Bonc yr Hafod

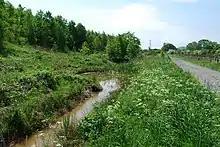
A pond within the park.

In 1991, the Wrexham Maelor Groundwork Trust (now Groundwork North Wales) was established, and in co-operation with Wrexham Maelor Council, they were responsible for landscaping the spoil heap into the Bonc yr Hafod / Hafod Community Woodland following a public consultation into the future of the spoil tip. Over the new few years in the mid-1990s the spoil heap was landscaped and the soil conditions improved to allow for the planting of trees and grow grasslands. To improve the soil, wood residue and dried sewage sludge was added. A stone-armoured drainage network was also built to prevent water scouring the spoil tip in the event of a flash flood. Up to 80,000 trees were planted, covering three quarters of the site, with the remaining sections of the park near its pathway network becoming grassland.